Lupin the 3rd Part IV: The Italian Adventure

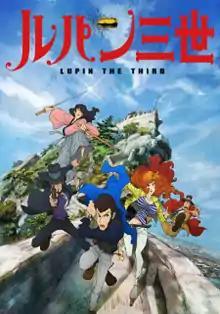
Promotional poster

Lupin the 3rd Part IV: The Italian Adventure, also known simply as or , is a Japanese anime television series animated by Telecom Animation Film. Part of the "Lupin III" franchise, it is the fifth anime television adaptation of the "Lupin III" manga series created by Monkey Punch. The series aired from August to November 2015 on Italia 1 in Italy, and from October 2015 to March 2016 on Nippon Television in Japan. It started airing in the United States on Adult Swim's Toonami programming block in June 2017.